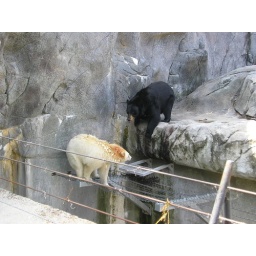
The other black bear in the pen doesn't like Maskwa.